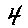
Label: 4